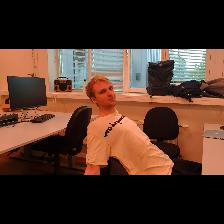
Label: Human